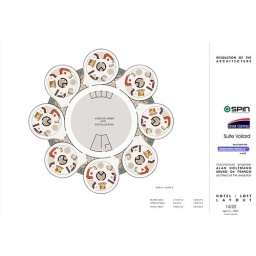
Section of a project for a 8-tower Spin Building - each floor in each tower rotates independently